Materials science

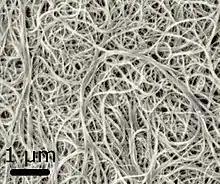
A scanning electron microscopy image of carbon nanotubes bundles

Nanomaterials describe, in principle, materials of which a single unit is sized (in at least one dimension) between 1 and 1000 nanometers (10 meter), but is usually 1 nm – 100 nm. Nanomaterials research takes a materials science based approach to nanotechnology, using advances in materials metrology and synthesis, which have been developed in support of microfabrication research. Materials with structure at the nanoscale often have unique optical, electronic, or mechanical properties. The field of nanomaterials is loosely organized, like the traditional field of chemistry, into organic (carbon-based) nanomaterials, such as fullerenes, and inorganic nanomaterials based on other elements, such as silicon. Examples of nanomaterials include fullerenes, carbon nanotubes, nanocrystals, etc.